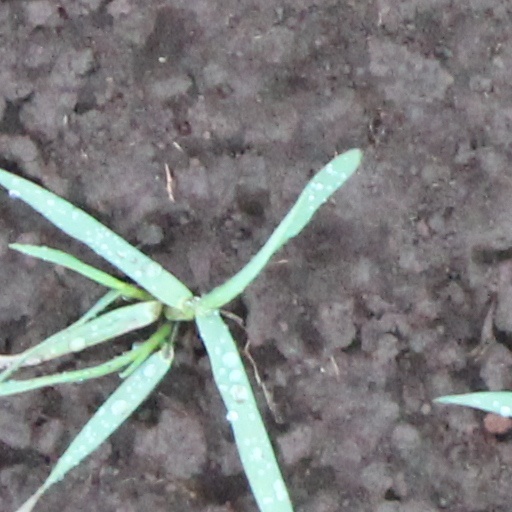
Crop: wheat